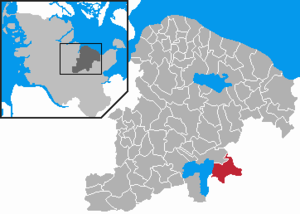
Bösdorf (Holsten)
Kort
Bösdorf er en by i det nordlige Tyskland, beliggende sydøst for Kiel under Kreis Plön, i delstaten Slesvig-Holsten. Bösdorf var ind til 1. januar 2014 en del af Amt Großer Plöner See, men har nu administration i byen Plön.